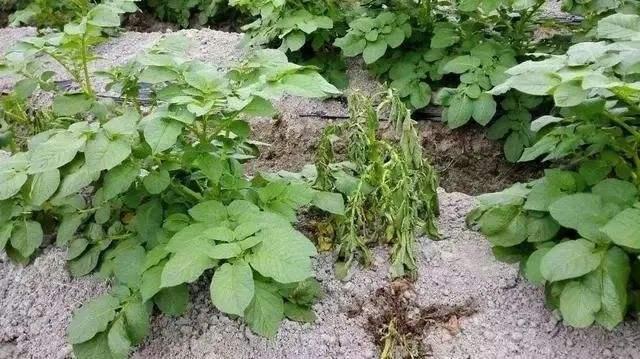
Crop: unknown
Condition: bean